René de Marmande

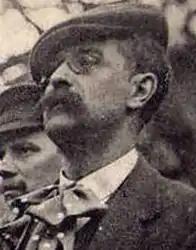
René de Marmande at Méru in April 1909

Vicomte Gilbert de Rorthays (1 January 1875 – 22 October 1949), alias René de Marmande, was a French journalist and anarchist.